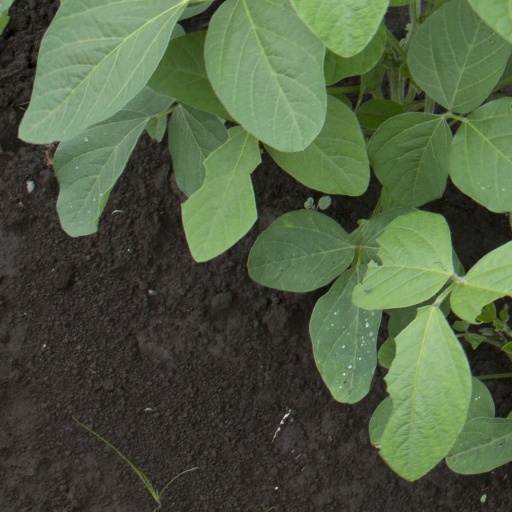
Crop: soybean